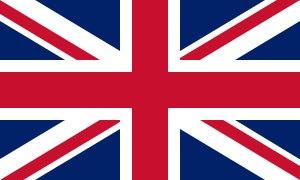
La Légion britannique, ou les Légions britanniques, est un groupe d'unités militaires formé de volontaires étrangers ayant lutté sous les ordres du général Simón Bolívar durant les guerres d'indépendance du Venezuela, de la Colombie, de l'Équateur, du Pérou et de la Bolivie. Ses unités faisaient partie de l'armée de la Grande Colombie qui se battait contre l’empire colonial espagnol.